Robert Waley

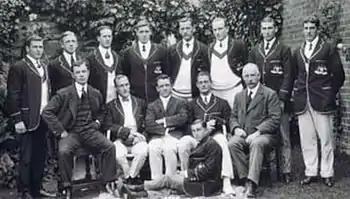
Waley (seated front) with the 1912 Aust Olympic VIII, incl reserves & selectors

Waley was educated at The King's School then The Armidale School (1902-1905) and subsequently at the University of Sydney, where he was introduced to rowing whilst a student at St Paul's College. In 1909, he coxed the Sydney University eight, which won the men's eight event at the Australian University Championships. His senior club rowing was from the Sydney Rowing Club.